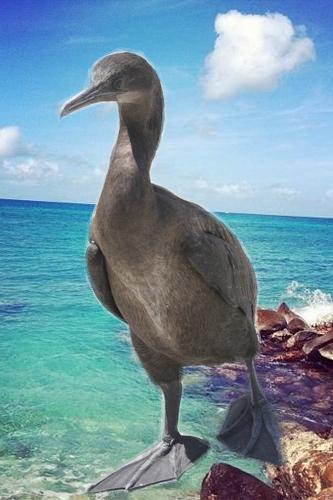
Bird species: Brandt_Cormorant
Bird type: waterbird
Background: water